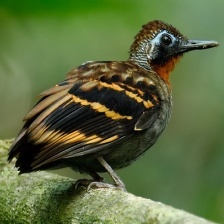
Species: ANTBIRD
Scientific name: THAMNOPHILIDAE